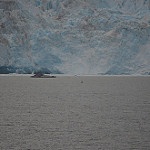
Scene: Outdoor